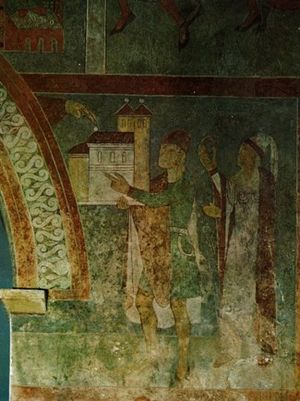
Asser Rig
Fjenneslev kirke: kalkmaleri af Asser og hans frue Inge (indsat spejlvendt)
Fjenneslev kirke: kalkmaleri af Asser og hans frue Inge
Asser Rig Hvide var en sjællandsk høvding, født omkring 1080 og død formentlig 1151. Gift med Inger Eriksdatter.